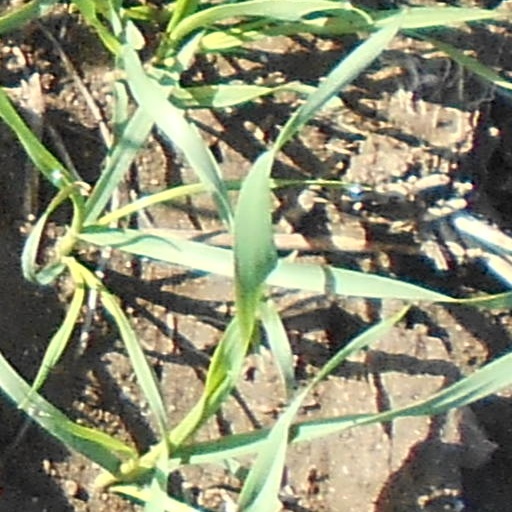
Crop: wheat